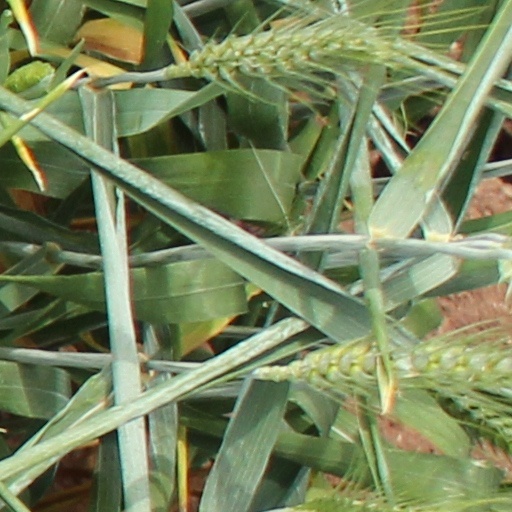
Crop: wheat